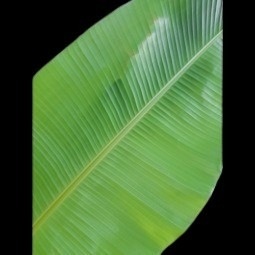
Label: Sulphur